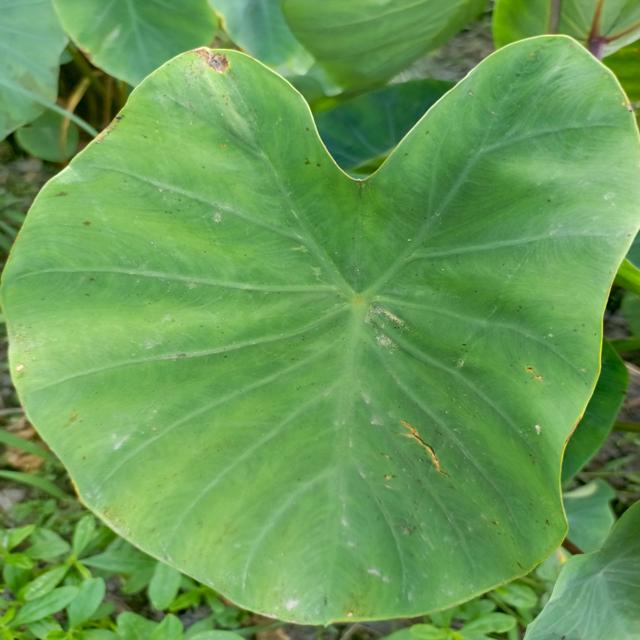
Label: Early_Blight